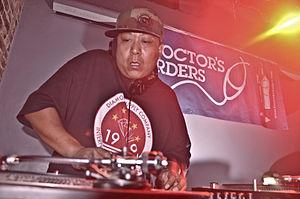
DJ Babu, de son vrai nom Melvin Babu, né le 17 septembre 1974 à Washington, D.C., est un disc jockey et producteur américain, d'origine philippine. Il est membre du groupe Dilated Peoples, du légendaire collectif de DJs Beat Junkies et forme avec le rappeur Defari le duo Likwit Junkies. Il réside actuellement à Oxnard, en Californie.